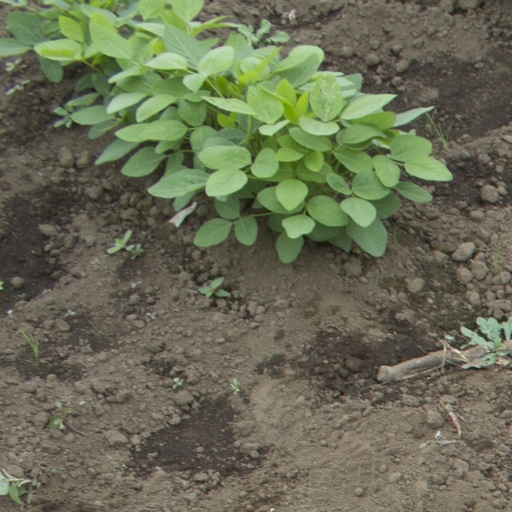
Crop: soybean